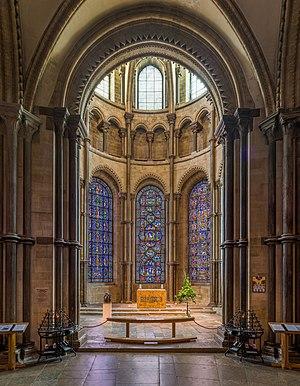
La cathédrale de Canterbury située à Canterbury dans le comté du Kent est l'une des plus anciennes et des plus célèbres églises chrétiennes d'Angleterre. Classée au Patrimoine mondial, c'est la cathédrale de l’archevêque de Cantorbéry, primat de toute l'Angleterre et chef religieux de l’Église anglicane. Siège du diocèse de Cantorbéry, elle est le centre de la Communion anglicane. Son titre formel est cathédrale et église métropolitaine du Christ de Cantorbéry.